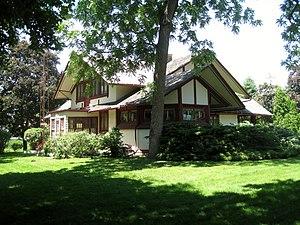
Cet article propose une liste exhaustive des réalisations de Frank Lloyd Wright. Huit d'entre elles sont classées sur la liste du patrimoine mondial de l'UNESCO depuis le 7 juillet 2019 au titre des œuvres architecturales du XXᵉ siècle de Frank Lloyd Wright.